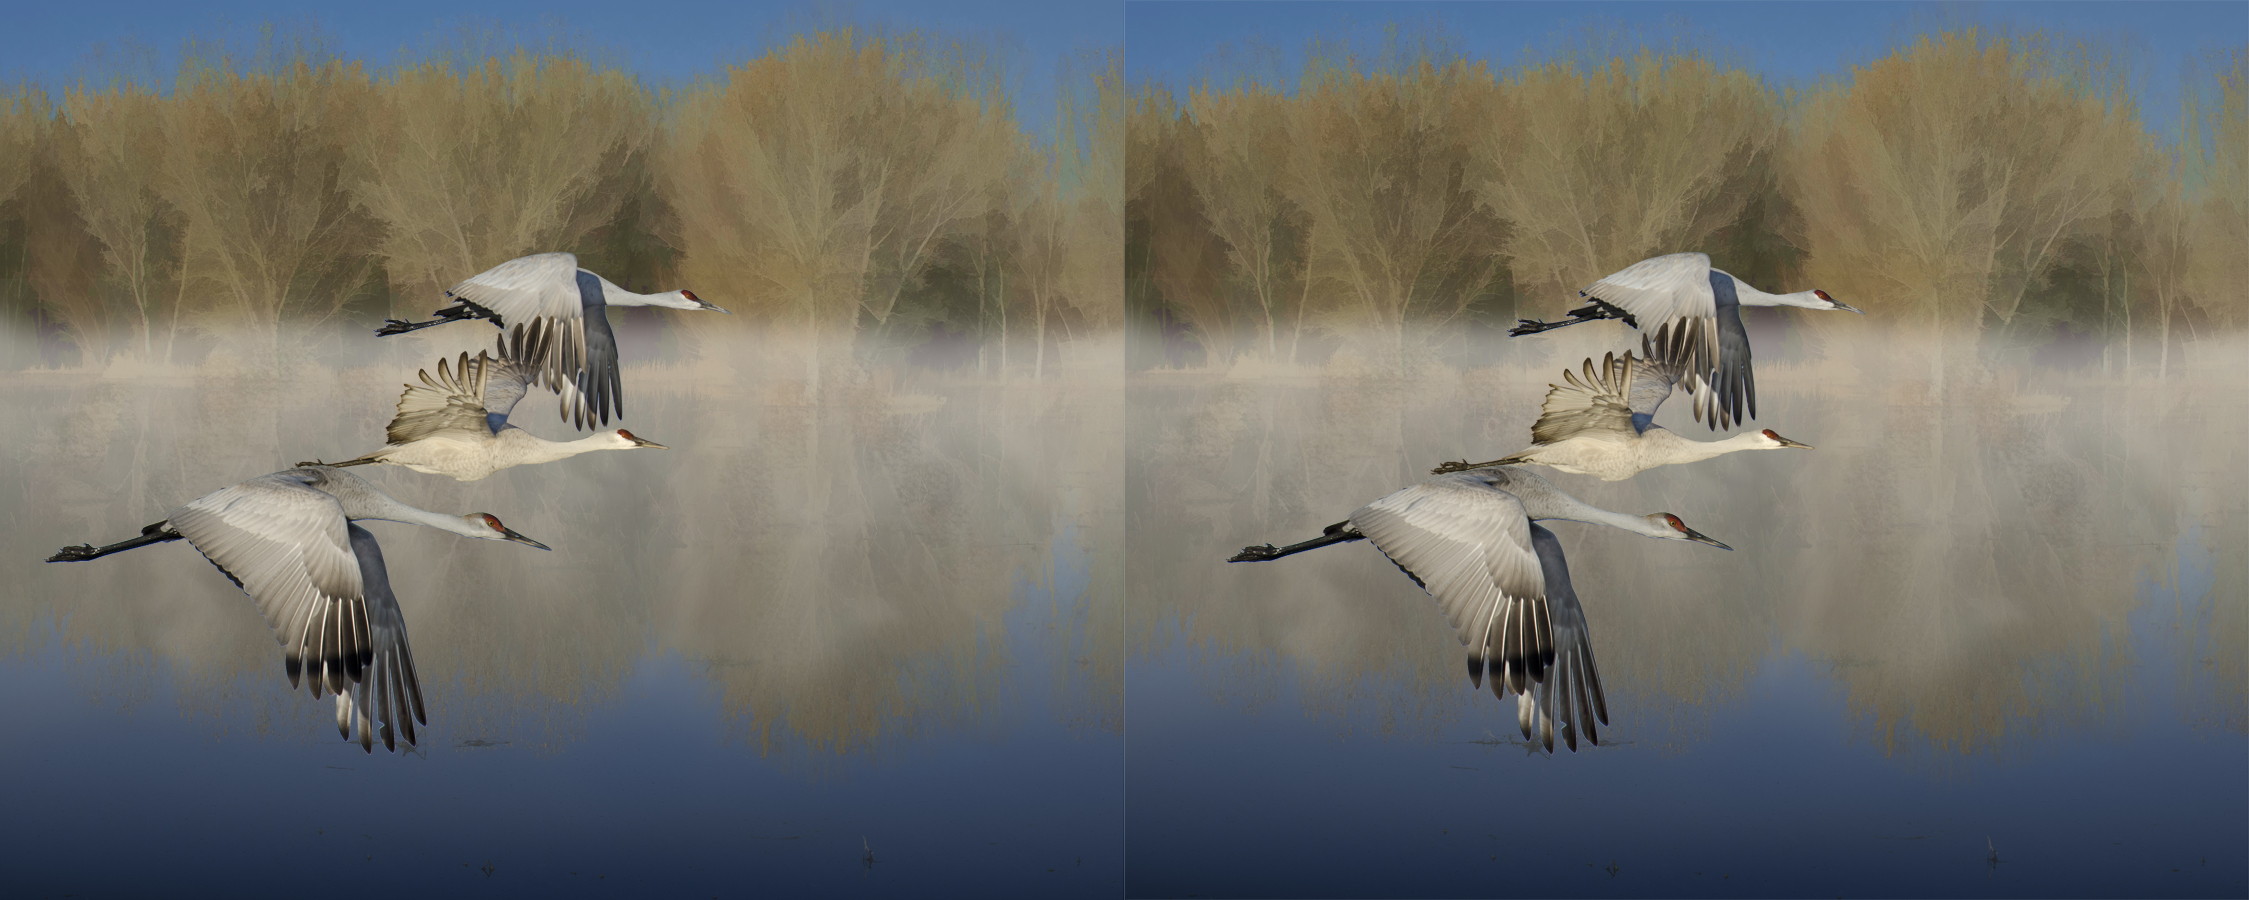
bird, wing, swan, duck, crane, waterfowl, water bird, ducks geese and swans, crane like bird